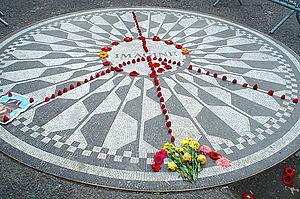
L’assassinat de John Lennon, musicien britannique ayant acquis une réputation mondiale avec les Beatles puis à travers sa carrière solo et son engagement politique, s’est produit dans la soirée du lundi 8 décembre 1980, à l’entrée du Dakota Building de New York. Il a été perpétré par Mark David Chapman.
Le mémorial Strawberry Fields est un monument situé dans Central Park à New York, dédié à la mémoire de l'auteur-compositeur-interprète John Lennon et dont le nom reprend une des chansons, Strawberry Fields Forever. Il fut conçu par Bruce Kelly, l'architecte-paysager en chef du Central Park Conservancy. Strawberry Fields fut inauguré le jour du 45ᵉ anniversaire de John Lennon, le 9 octobre 1985, en présence de sa veuve Yoko Ono, qui avait pris en charge le projet à hauteur d'un million de dollars.